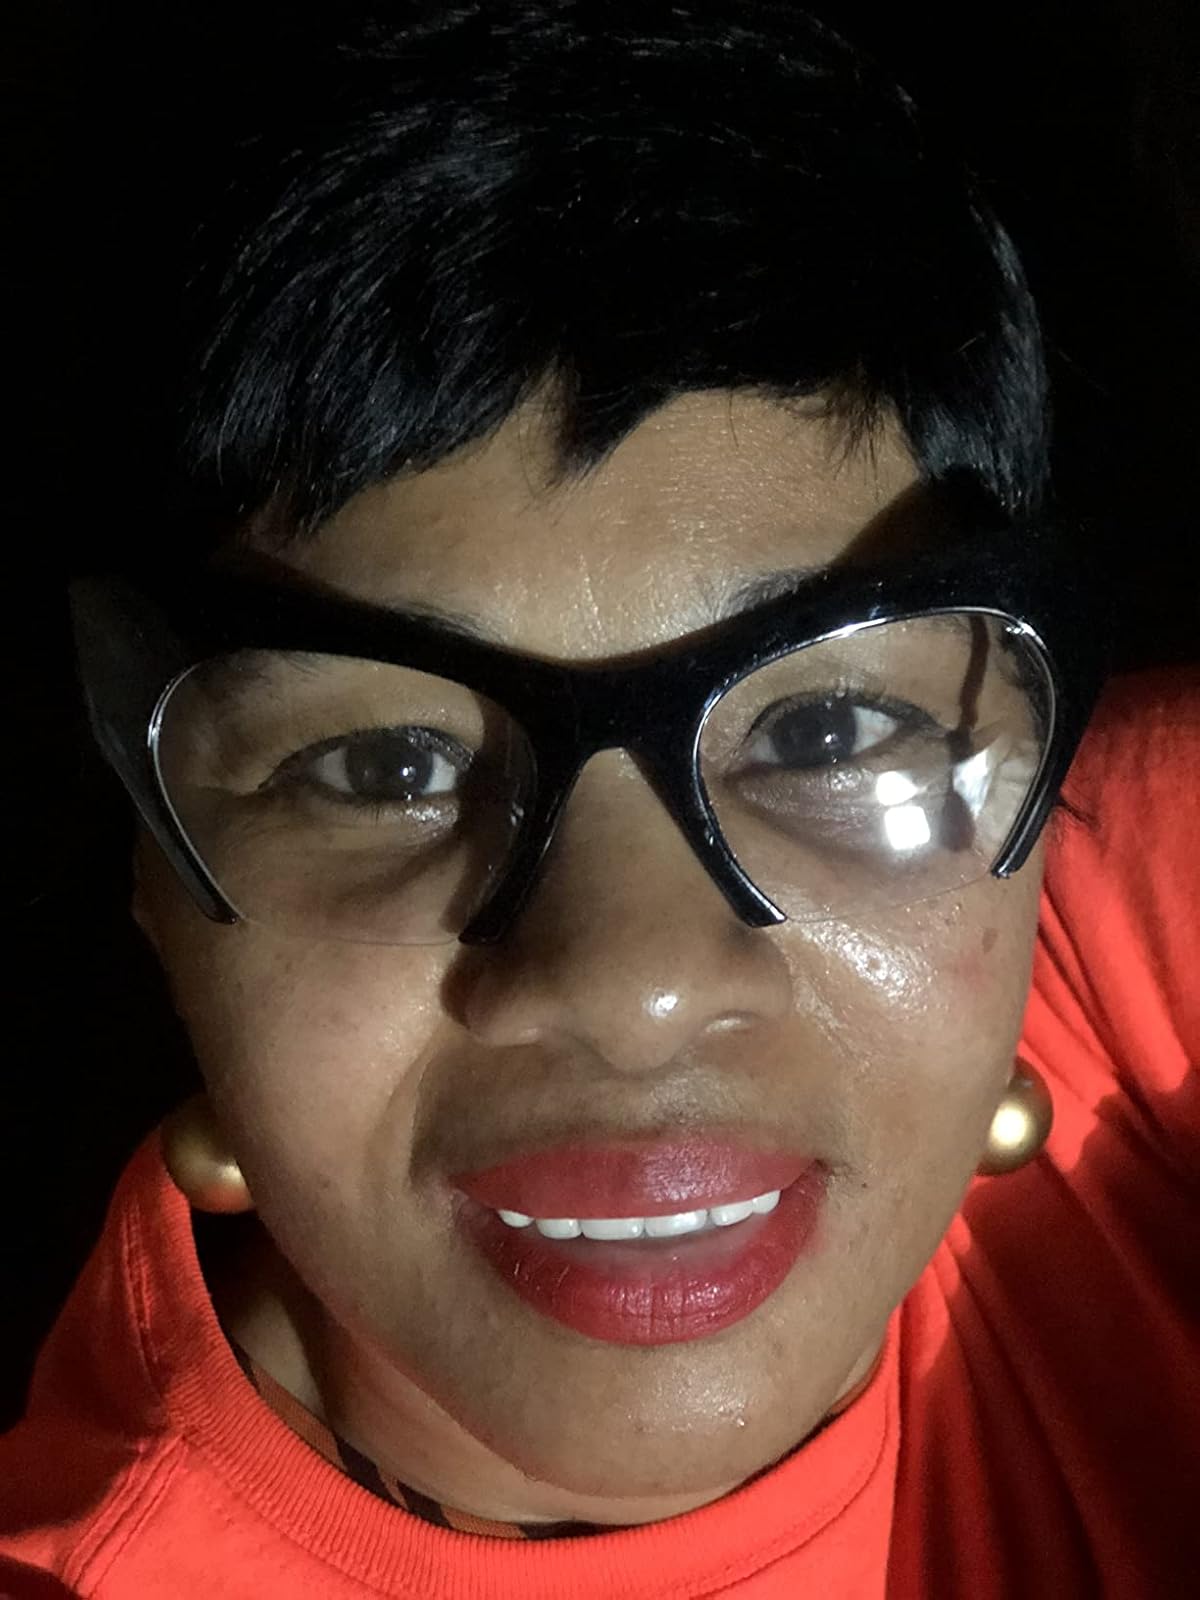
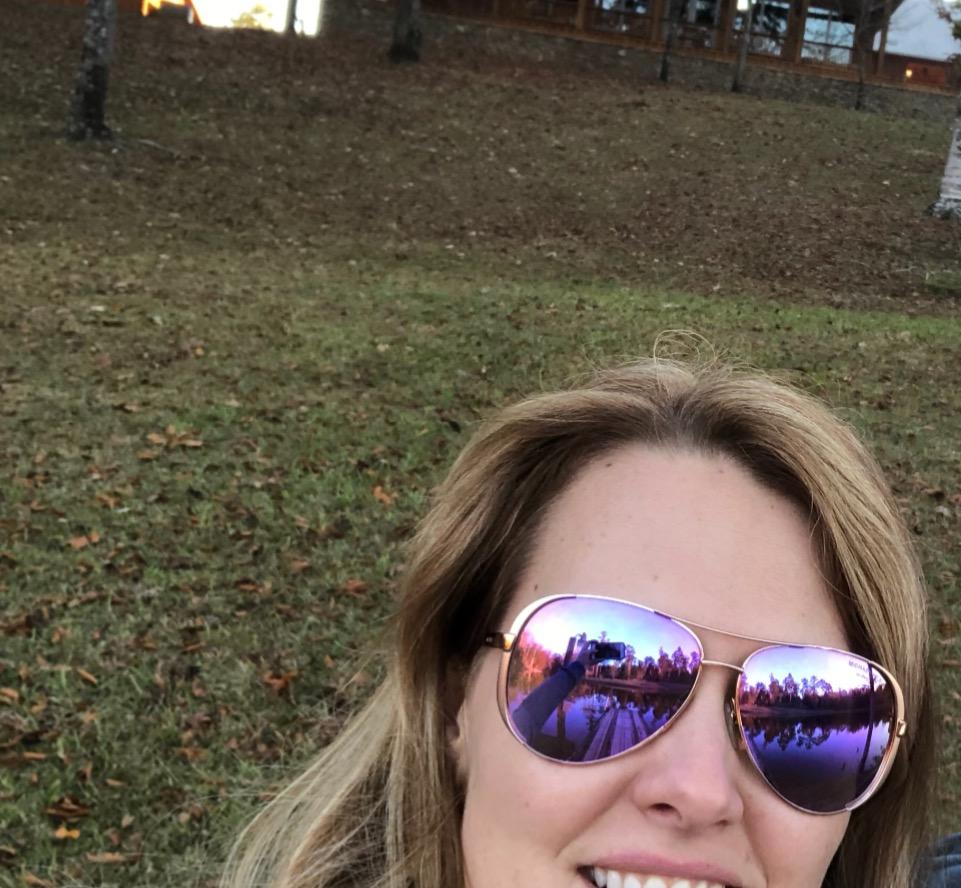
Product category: accessories_sunglasses
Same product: no